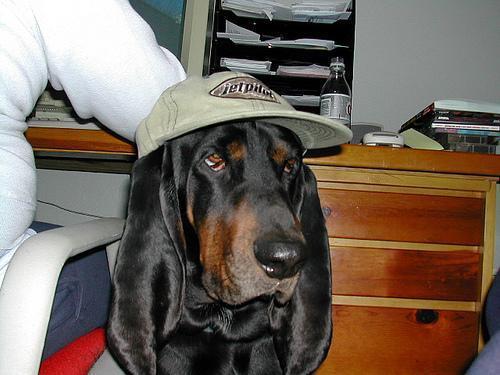
black-and-tan_coonhound